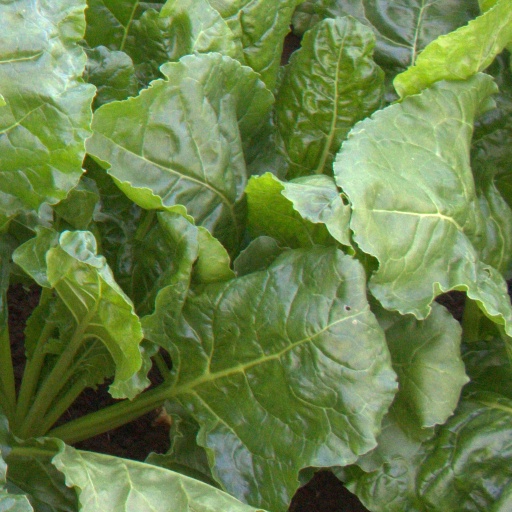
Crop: sugar beet